SCA armoured combat

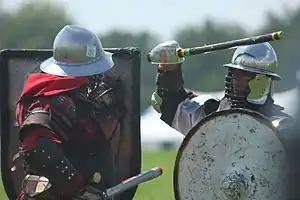
Fighters practicing at Pennsic XXXVIII (2009). Note the use of rattan swords, edge padding on the shields, and bar grills added to the helmets

SCA armoured combat, or informally heavy combat, is a combat sport developed by the Society for Creative Anachronism (SCA) in which participants in protective body armour compete in mock combat, individual tournaments inspired by forms of historical combat, and tournament combat practiced in medieval Europe. Groups also compete, under supervision, in group battles which may approximate historically real combat, using SCA approved safe weapons. Combats are performed under the watch of marshals to maintain safety. It is variously considered a combat sport, contact sport, or a form of martial art.